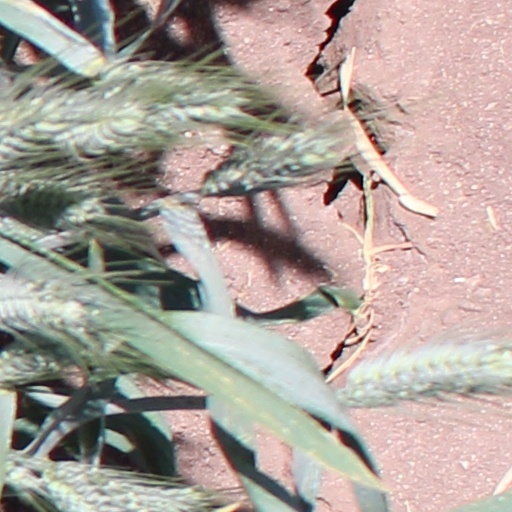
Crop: wheat